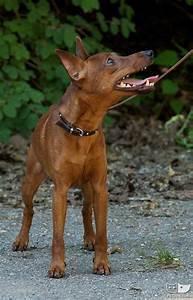
dog